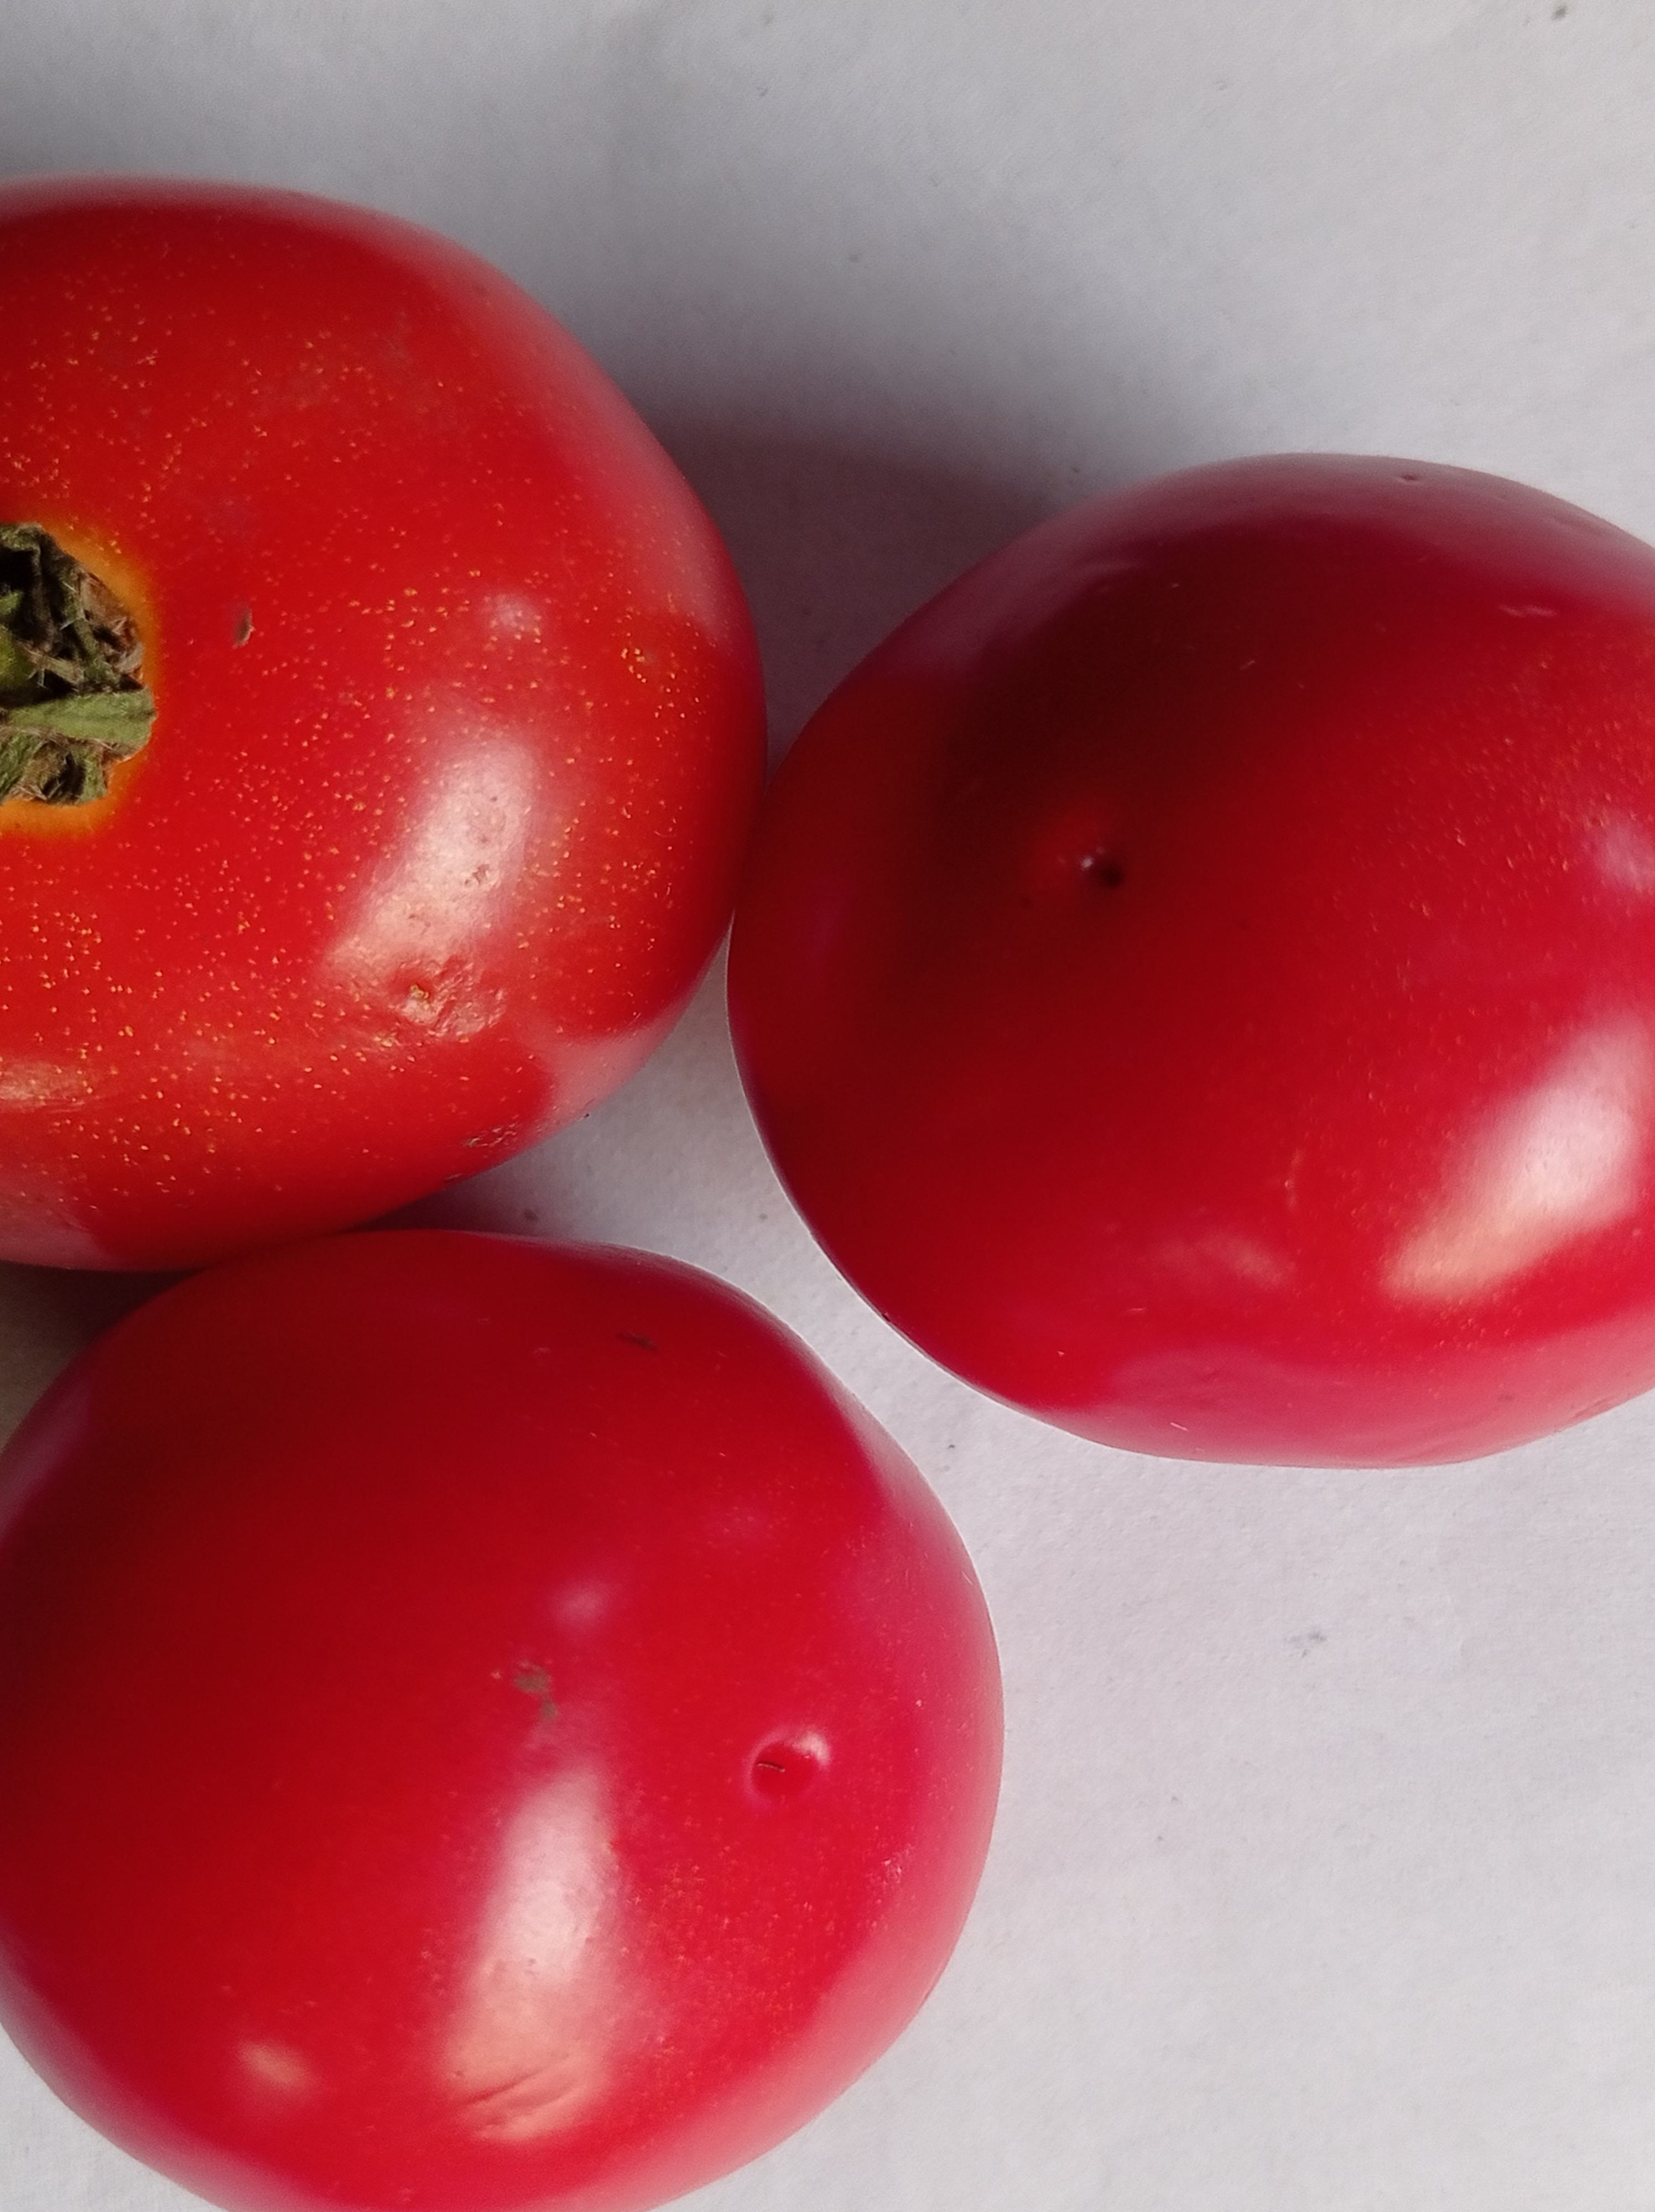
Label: Fresh